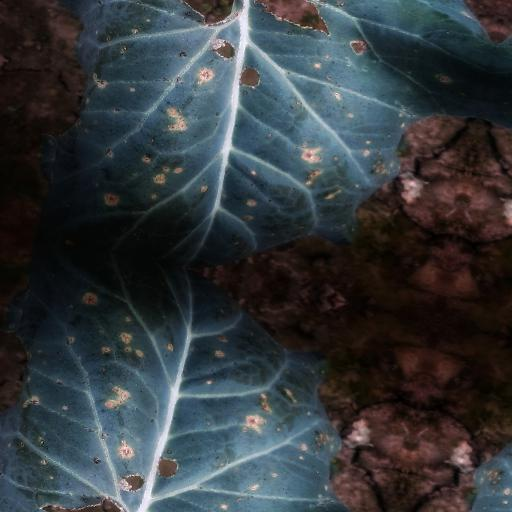
Label: Black Rot